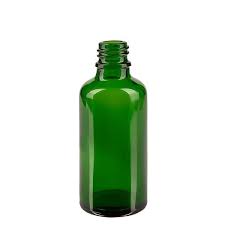
Label: glass